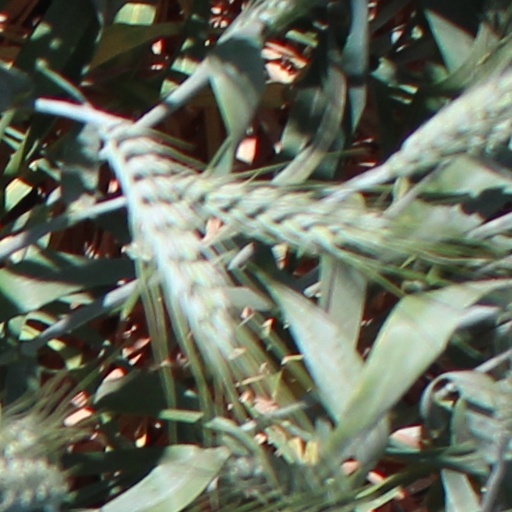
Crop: wheat